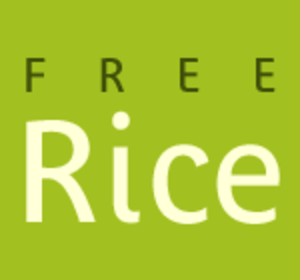
FreeRice est un site Web, une initiative des Nations unies pour recueillir des fonds afin d'aider les plus démunis.